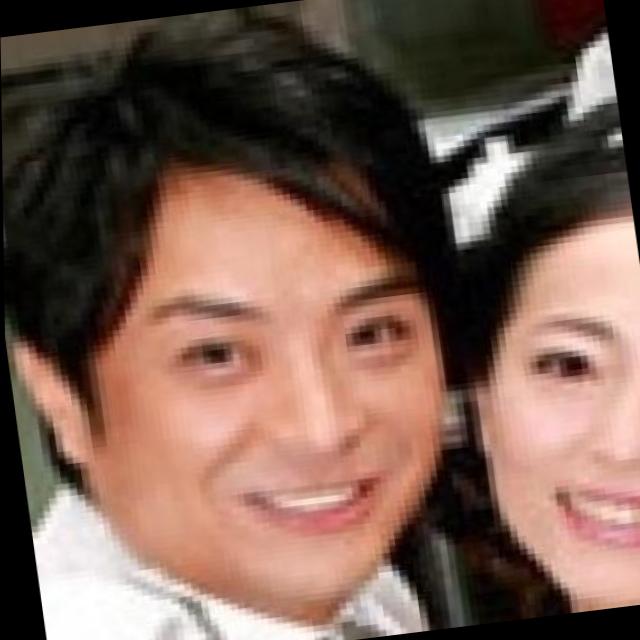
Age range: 21-44